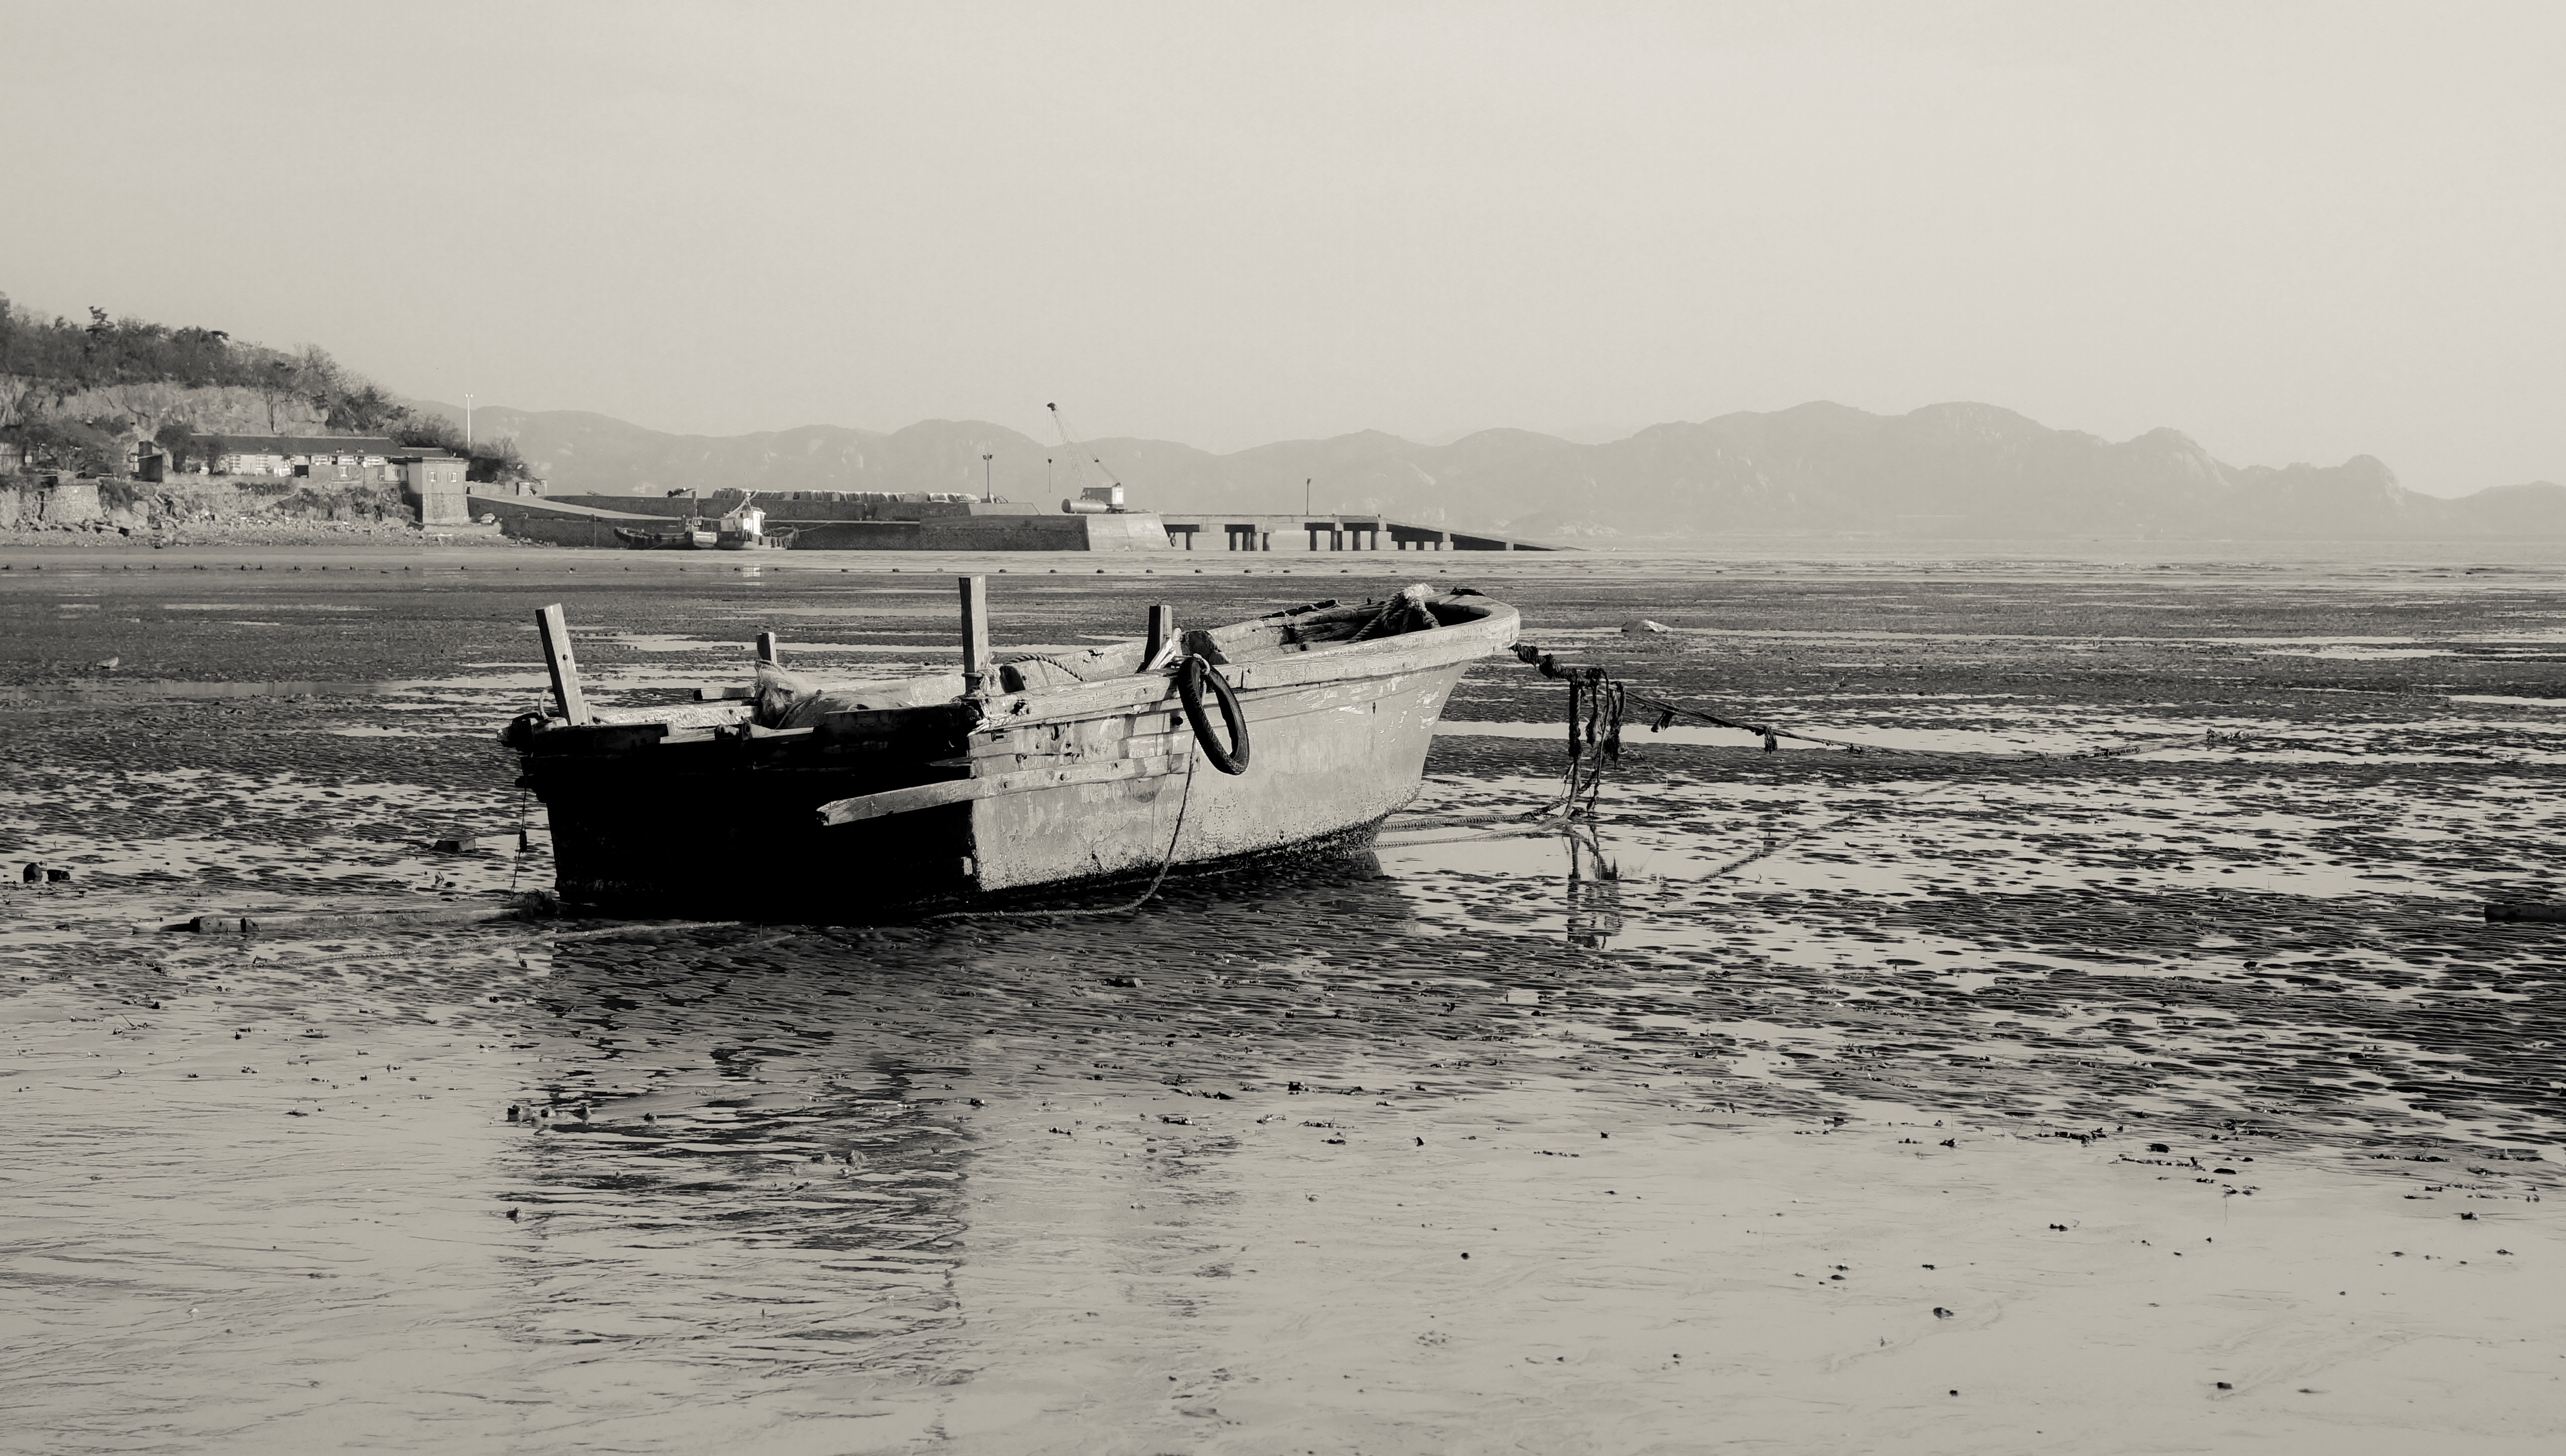
sea, coast, water, boat, shore, wave, vehicle, bay, monochrome, watercraft, fishing vessel, watercraft rowing